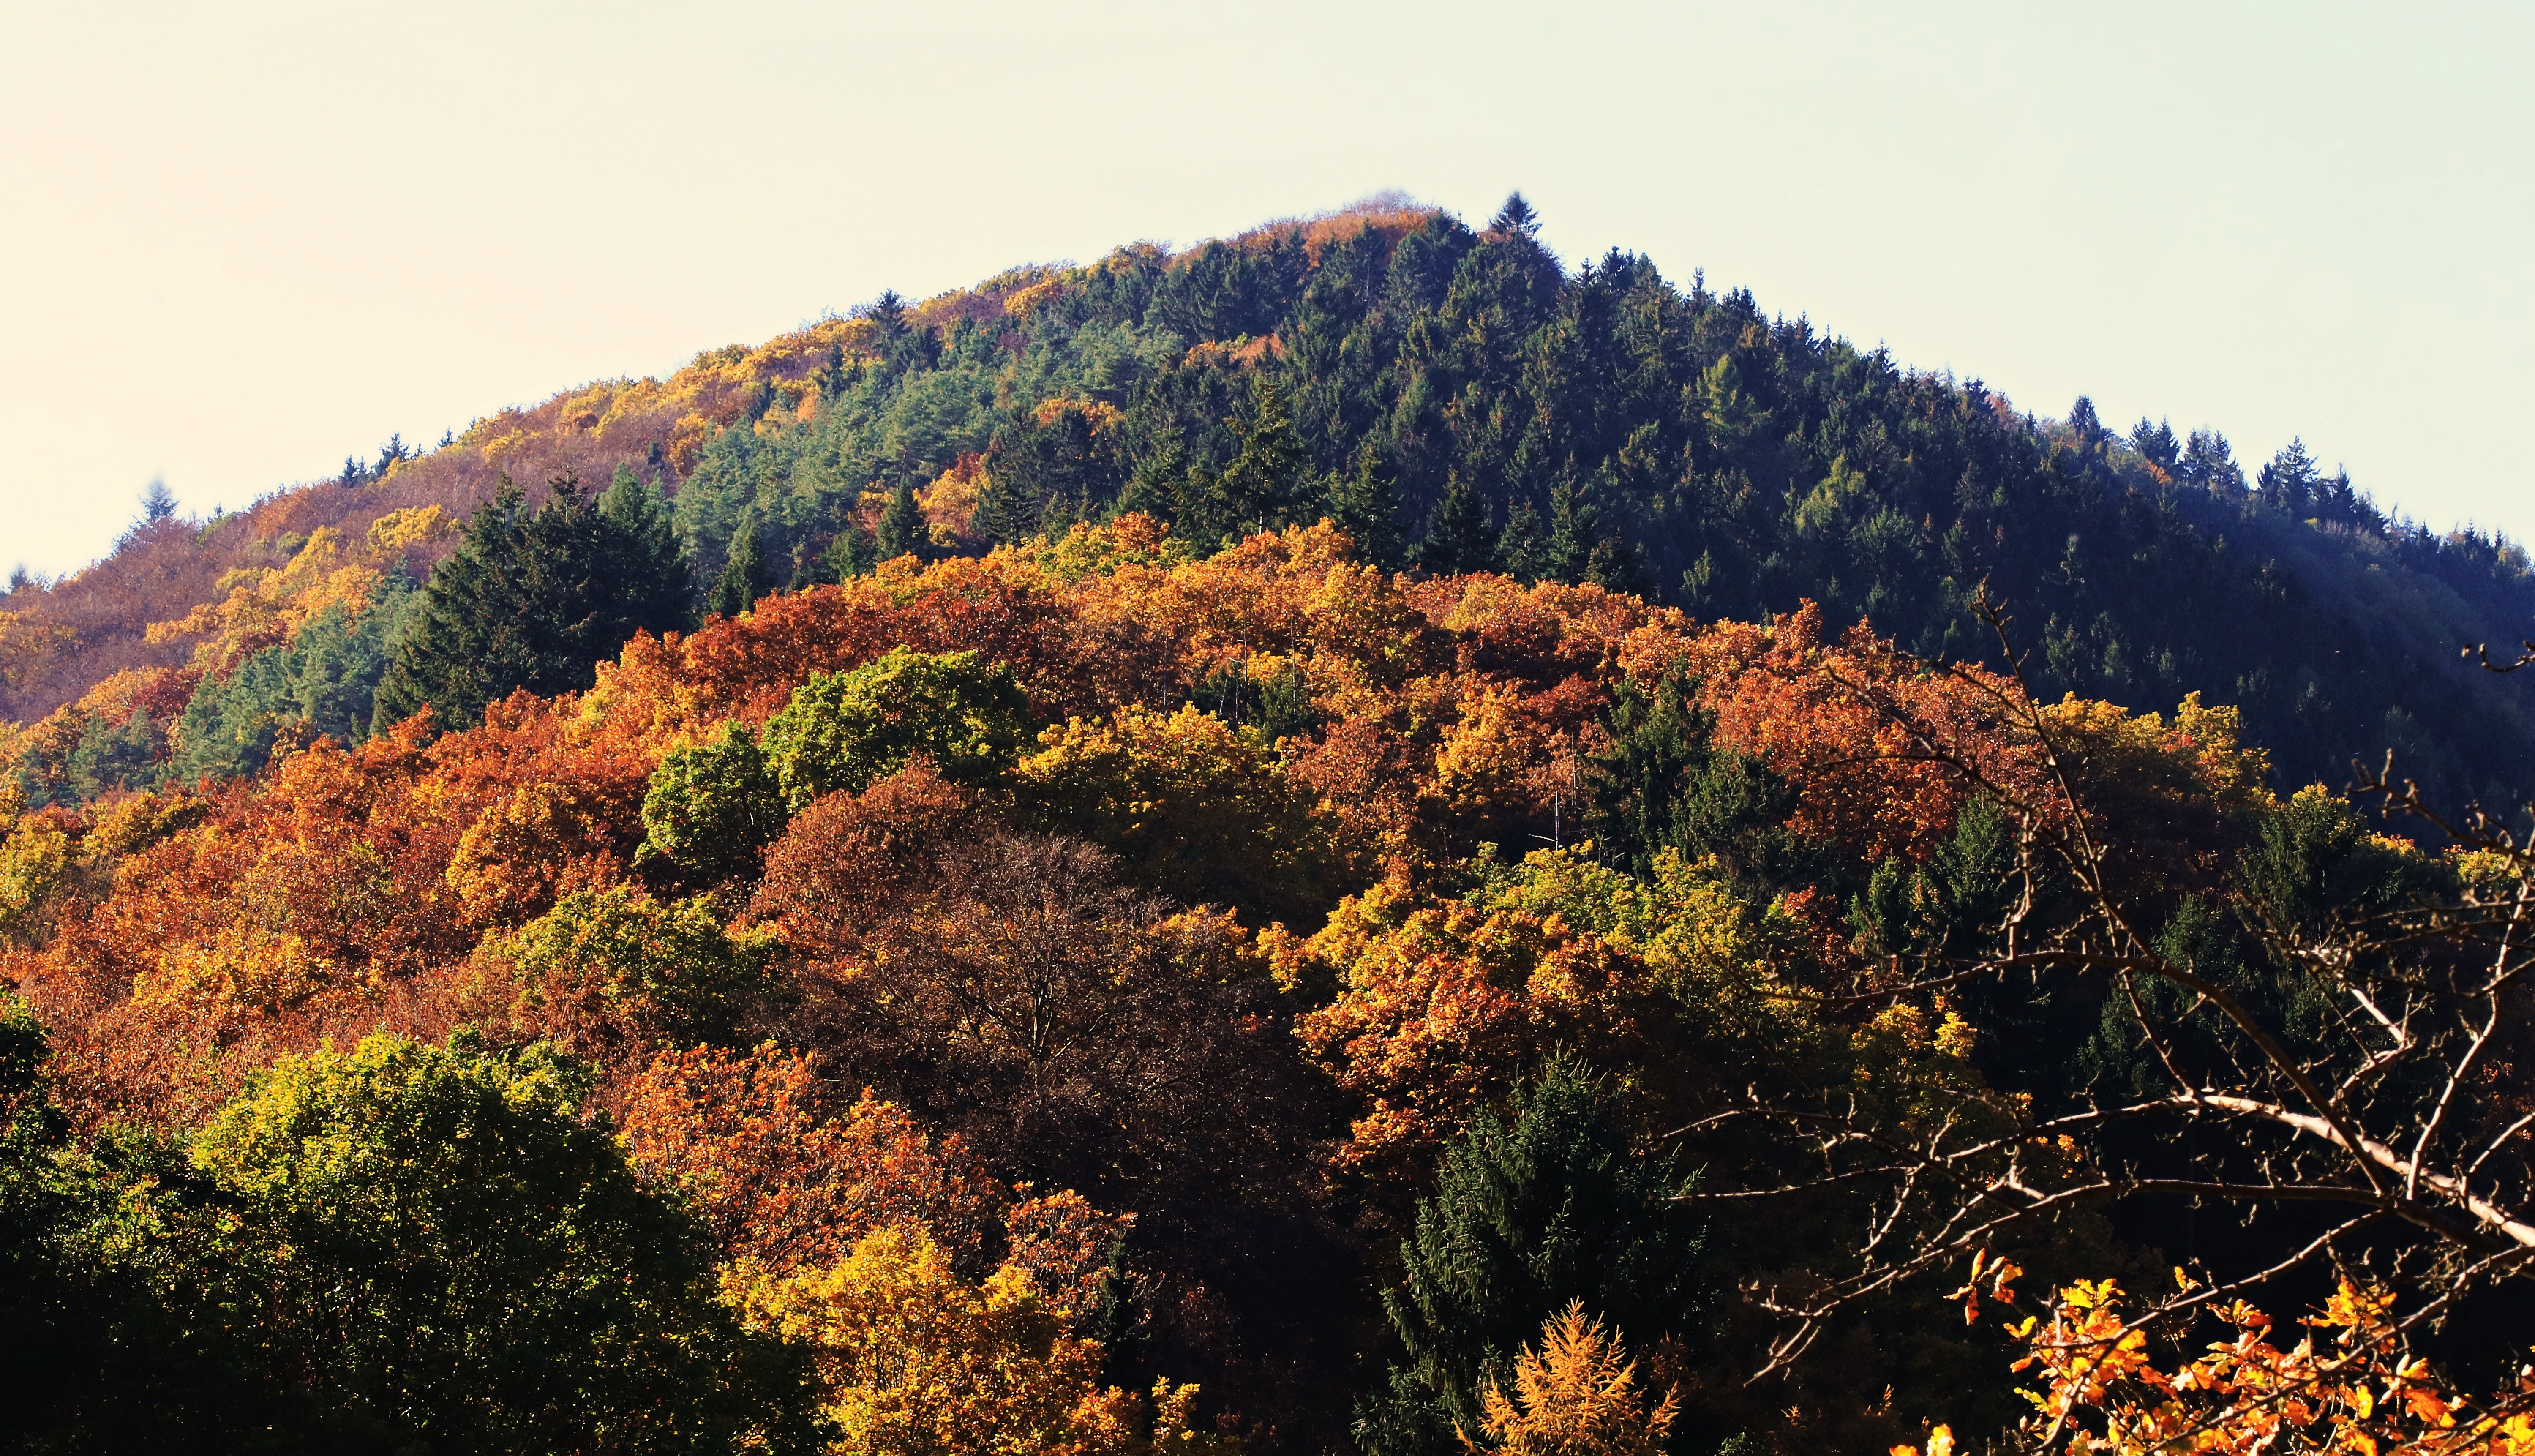
landscape, tree, nature, forest, wilderness, mountain, plant, sky, morning, leaf, hill, autumn, colorful, season, ridge, trees, mixed forest, forestry, fall color, eifel, ecosystem, golden autumn, autumn colours, geographical feature, atmospheric phenomenon, woody plant, mountainous landforms